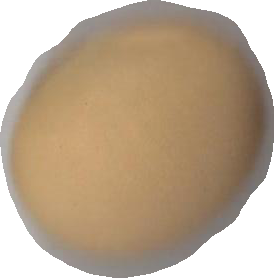
Variety: Dega